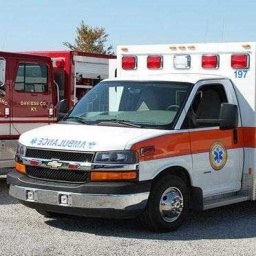
Label: ambulance